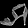
Label: Sandal